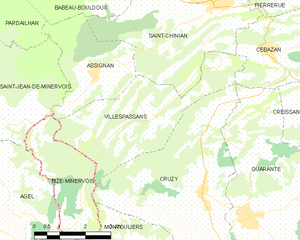
Carte de la commune française de code INSEE 34339 - Villespassans
Villespassans est une commune française située dans le département de l'Hérault, en région Occitanie.